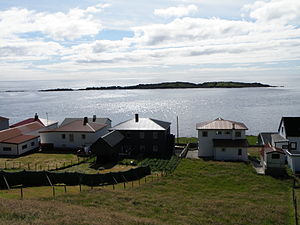
Sumbiarhólmur
Sumbiarhólmur set fra Sumba.